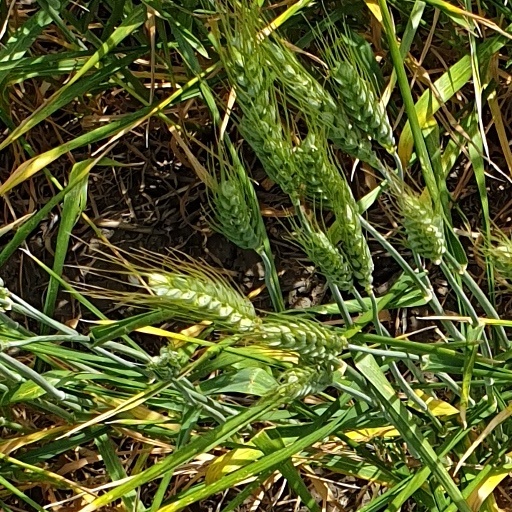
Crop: wheat